Myōgiryū Yasunari

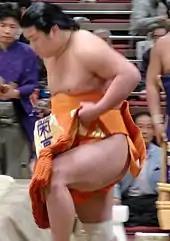
Myōgiryū at his first tournament as a "sekitori" in January 2010

His first tournament was in May, 2009. His debut at "makushita" 15 was the highest since Daishoumi in March, 2007. He was reported to have been gunning for equaling Shimoda's "makushita tsukedashi" debut 7–0 championship, but soon ran into trouble, losing his very first match. He was apparently taken aback at the size of wrestlers in professional sumo and their tendency to not touch both fists to the ring before the initial charge. He eventually found his bearings and pulled out a 5–2 winning tournament. He would follow this with three more consecutive 5–2 tournaments, which would carry him straight into "jūryō" for the January 2010 tournament. On promotion to "jūryō" he changed his ring name to Myōgiryū, meaning "dragon of many skills" a name suggested by a former teacher at his university.